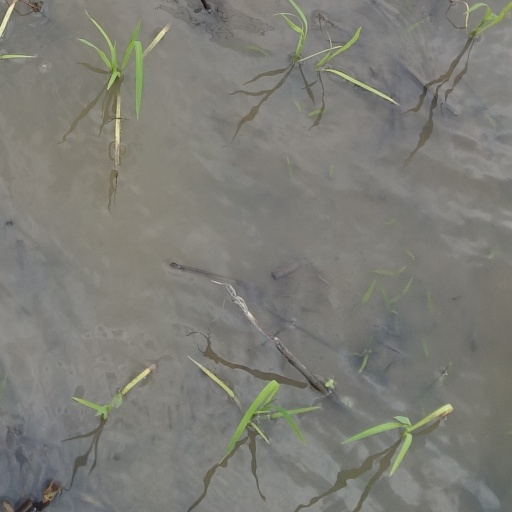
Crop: rice